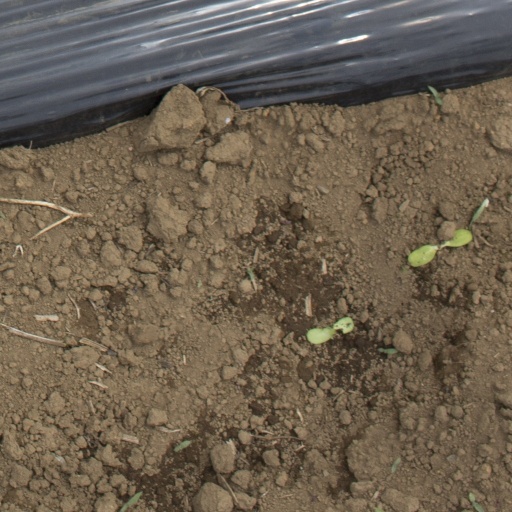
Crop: Jerusalem artichoke